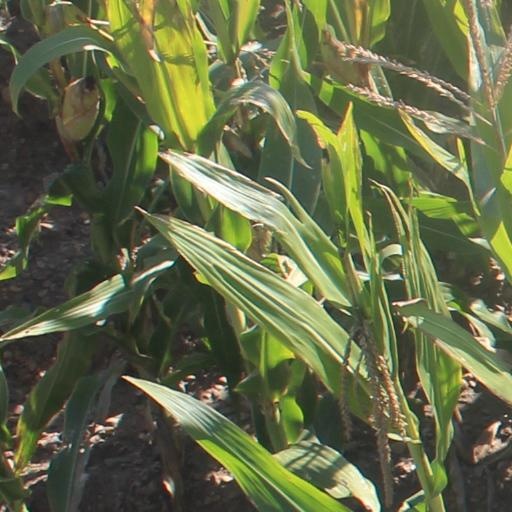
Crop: maize; corn